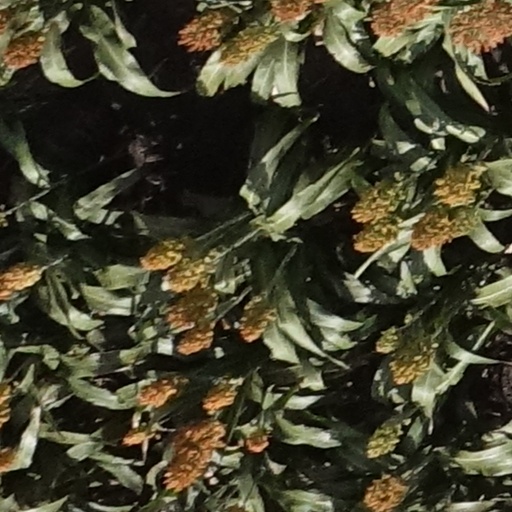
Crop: sorghum